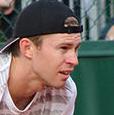
Age: 24